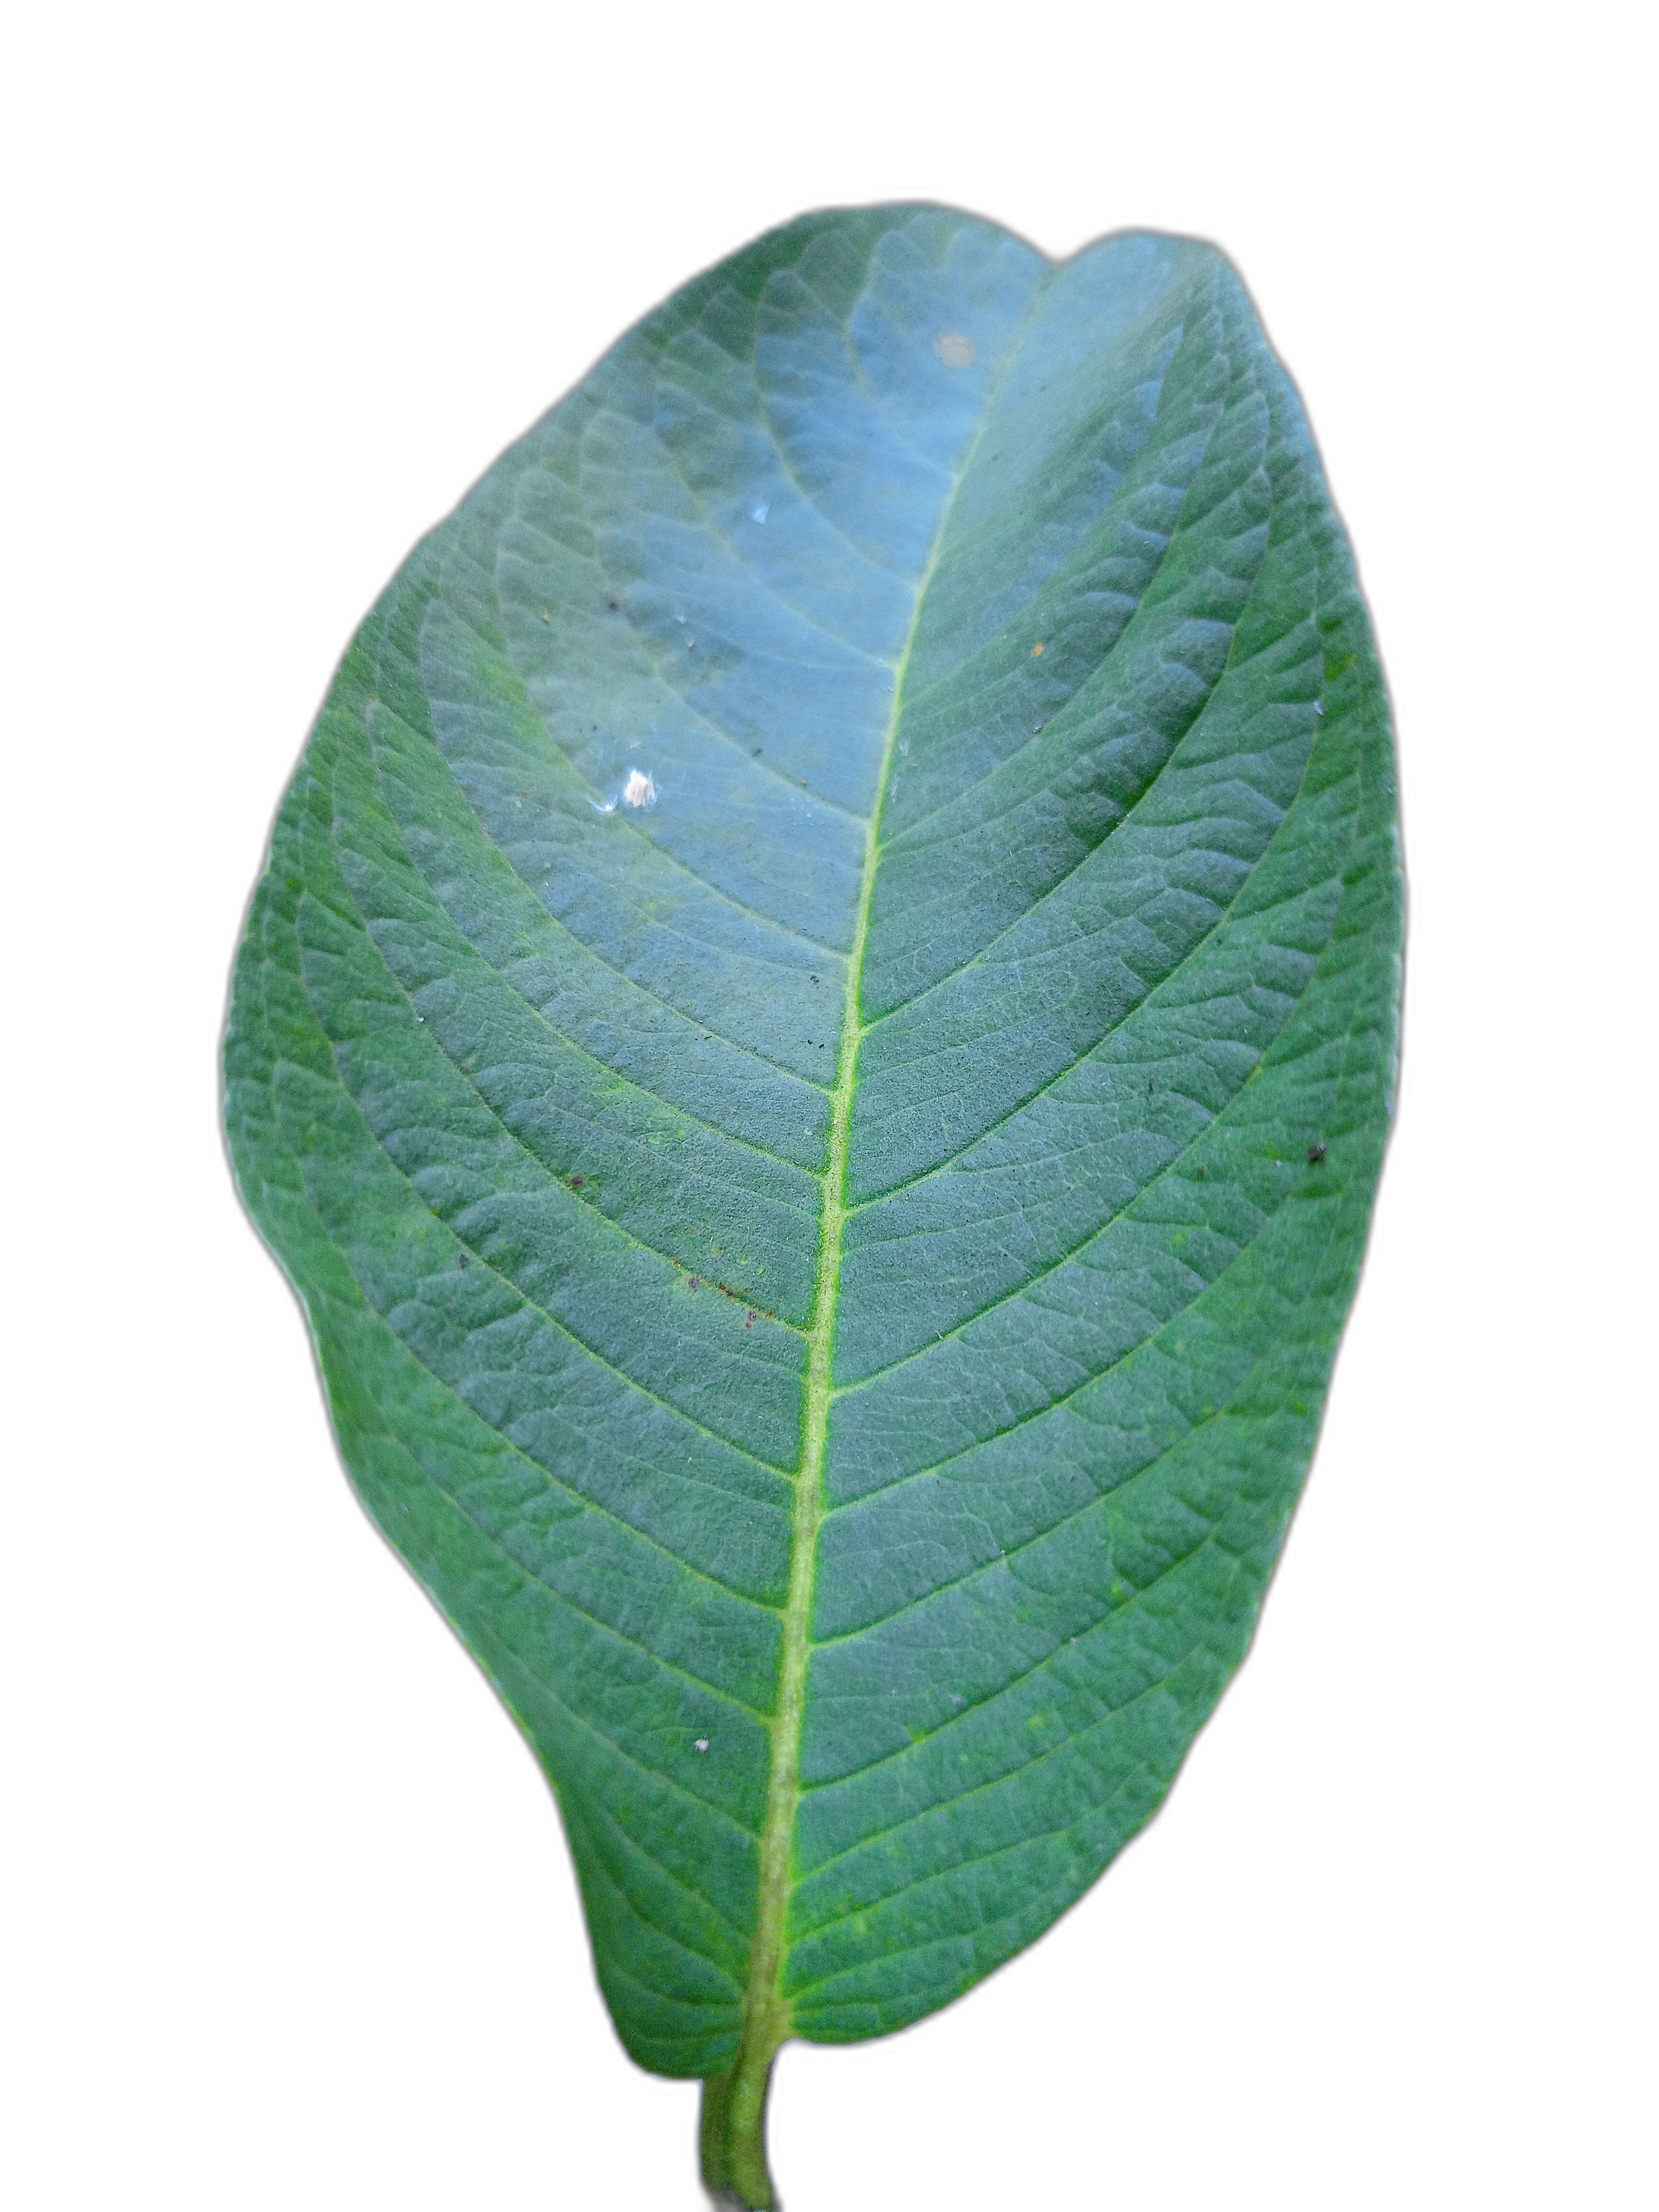
Plant part: leaf
Disease: Healthy